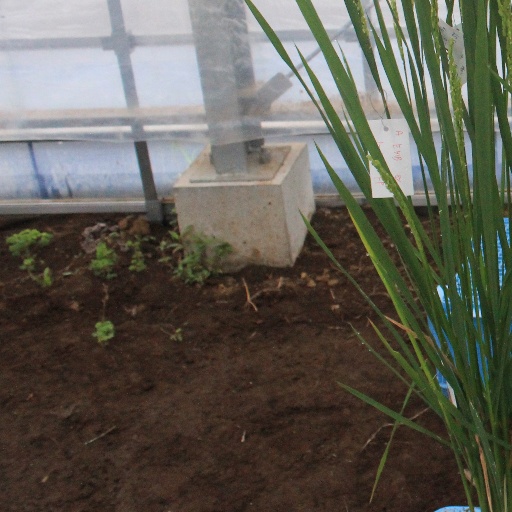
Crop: rice